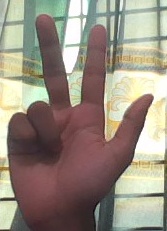
ASL sign: 3